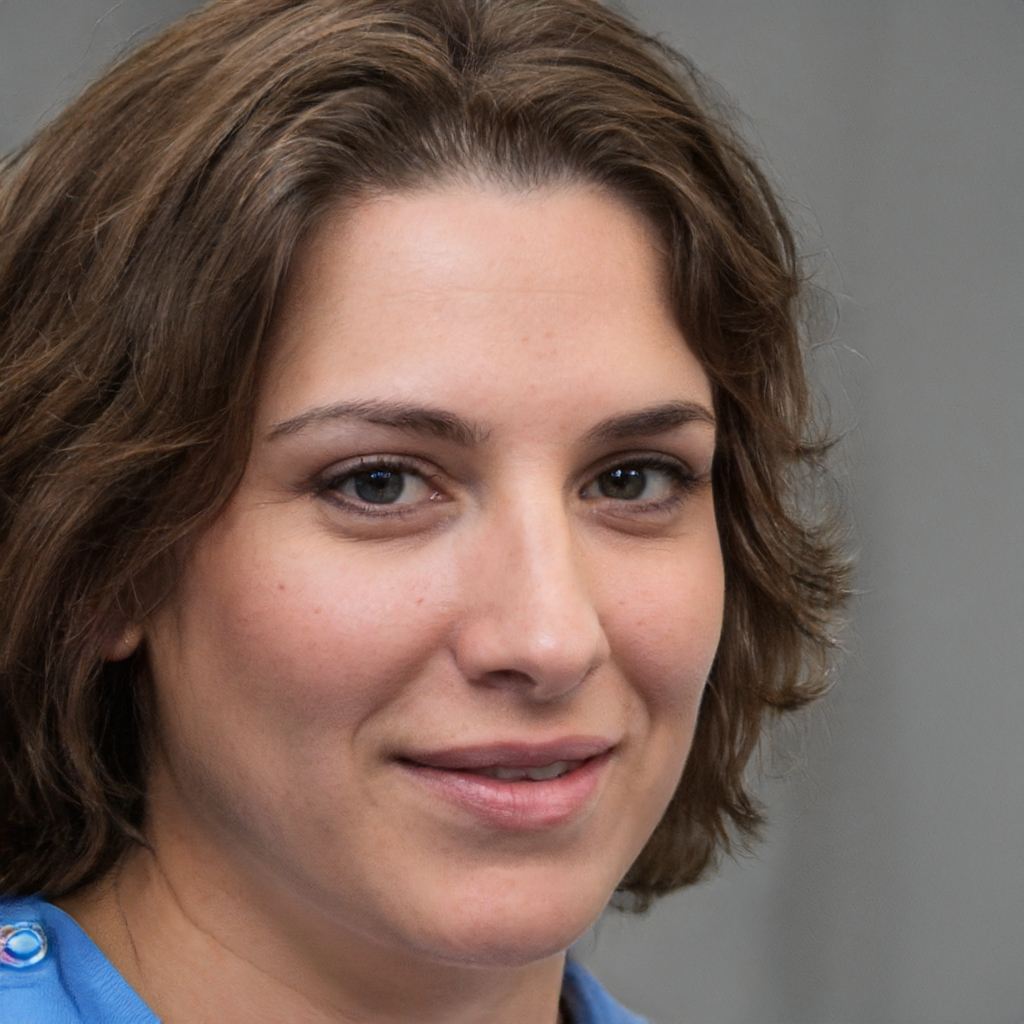
Gender: Female